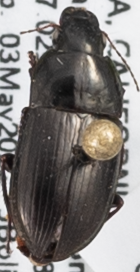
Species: Amara conflata
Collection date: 2022-05-03
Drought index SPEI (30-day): -0.418
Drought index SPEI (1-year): -1.69
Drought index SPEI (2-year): -2.09